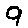
Label: 9